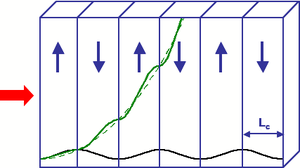
Schéma d'un cristal périodiquement retourné, et évolution de l'intensité générée par effet paramétrique avec (vert) ou sans (noir) retournement des domaines. Source
Un oscillateur paramétrique optique est une source de lumière cohérente et monochromatique. À partir d'une onde laser de pompe de fréquence ωₚ, un OPO produit deux ondes de fréquences inférieures : le signal à ωₛ et le complémentaire à ωc. La conservation de l'énergie impose que ωₚ = ωₛ+ωc. La conversion de fréquence de la pompe vers les deux ondes générées se fait au travers d'une interaction optique non-linéaire. La lumière émise par les OPO peut s'étendre de l'ultra-violet au lointain infrarouge, de façon continue ou selon des impulsions de durée variable.